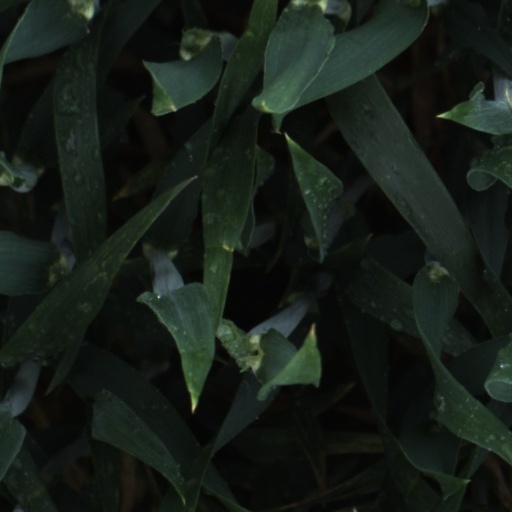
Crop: wheat